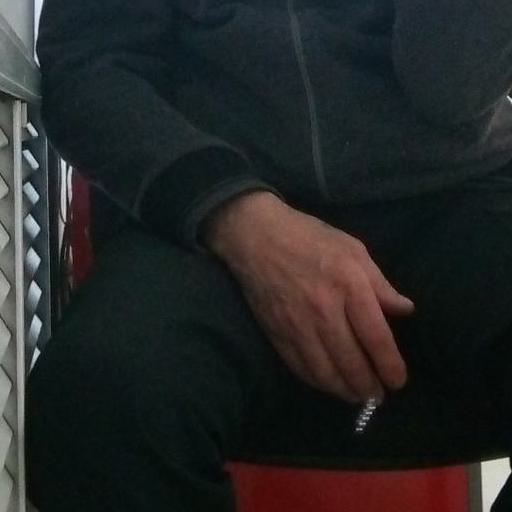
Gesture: no_gesture